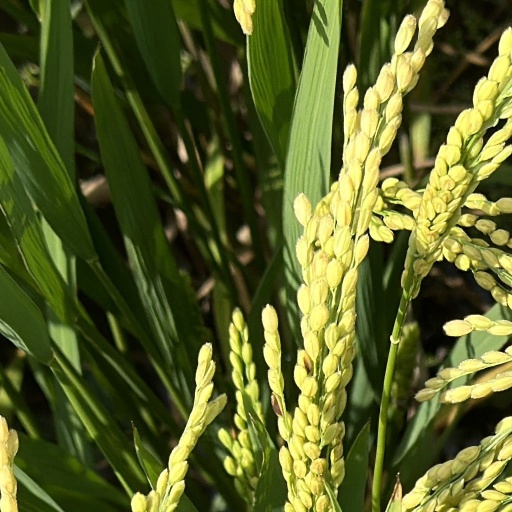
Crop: rice